Farfanes

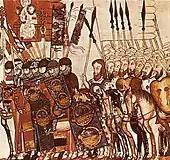
A miniature from the Cantigas de Santa Maria depicting a "farfan" unit under the banner of the Virgin in the army of the Almohad Umar al-Murtada during the battle of Marrakesh against the Marinid Abū Yūsuf in 1262.

Farfanes (sing. farfan) were soldiers hailing mostly from the Christian Iberian kingdoms in the later Middle Ages fighting as mercenaries for the various Muslim dynasties of the Western Mediterranean. Farfanes fought in the European fashion, in dense formations of either heavy cavalry or infantry under the command of a Christian European officer, the "qadi". The phenomenon came to an end when Christian mercenaries were repatriated in the 15th century. The patronym "Farfán" is still relatively common in 21st-century Spanish-speaking countries and may be linked to these families which came back from the Maghreb.